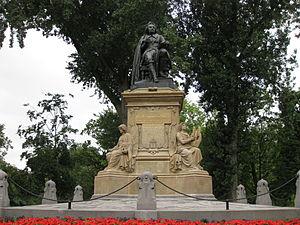
Le Vondelpark est un parc néerlandais situé à Amsterdam, dans l'arrondissement Zuid. Inauguré en 1865, il est nommé en hommage au poète Joost van den Vondel. Il constitue l'un des espaces verts les plus emblématiques de la ville, situé au sud de la Leidseplein et à l'ouest de la Museumplein.